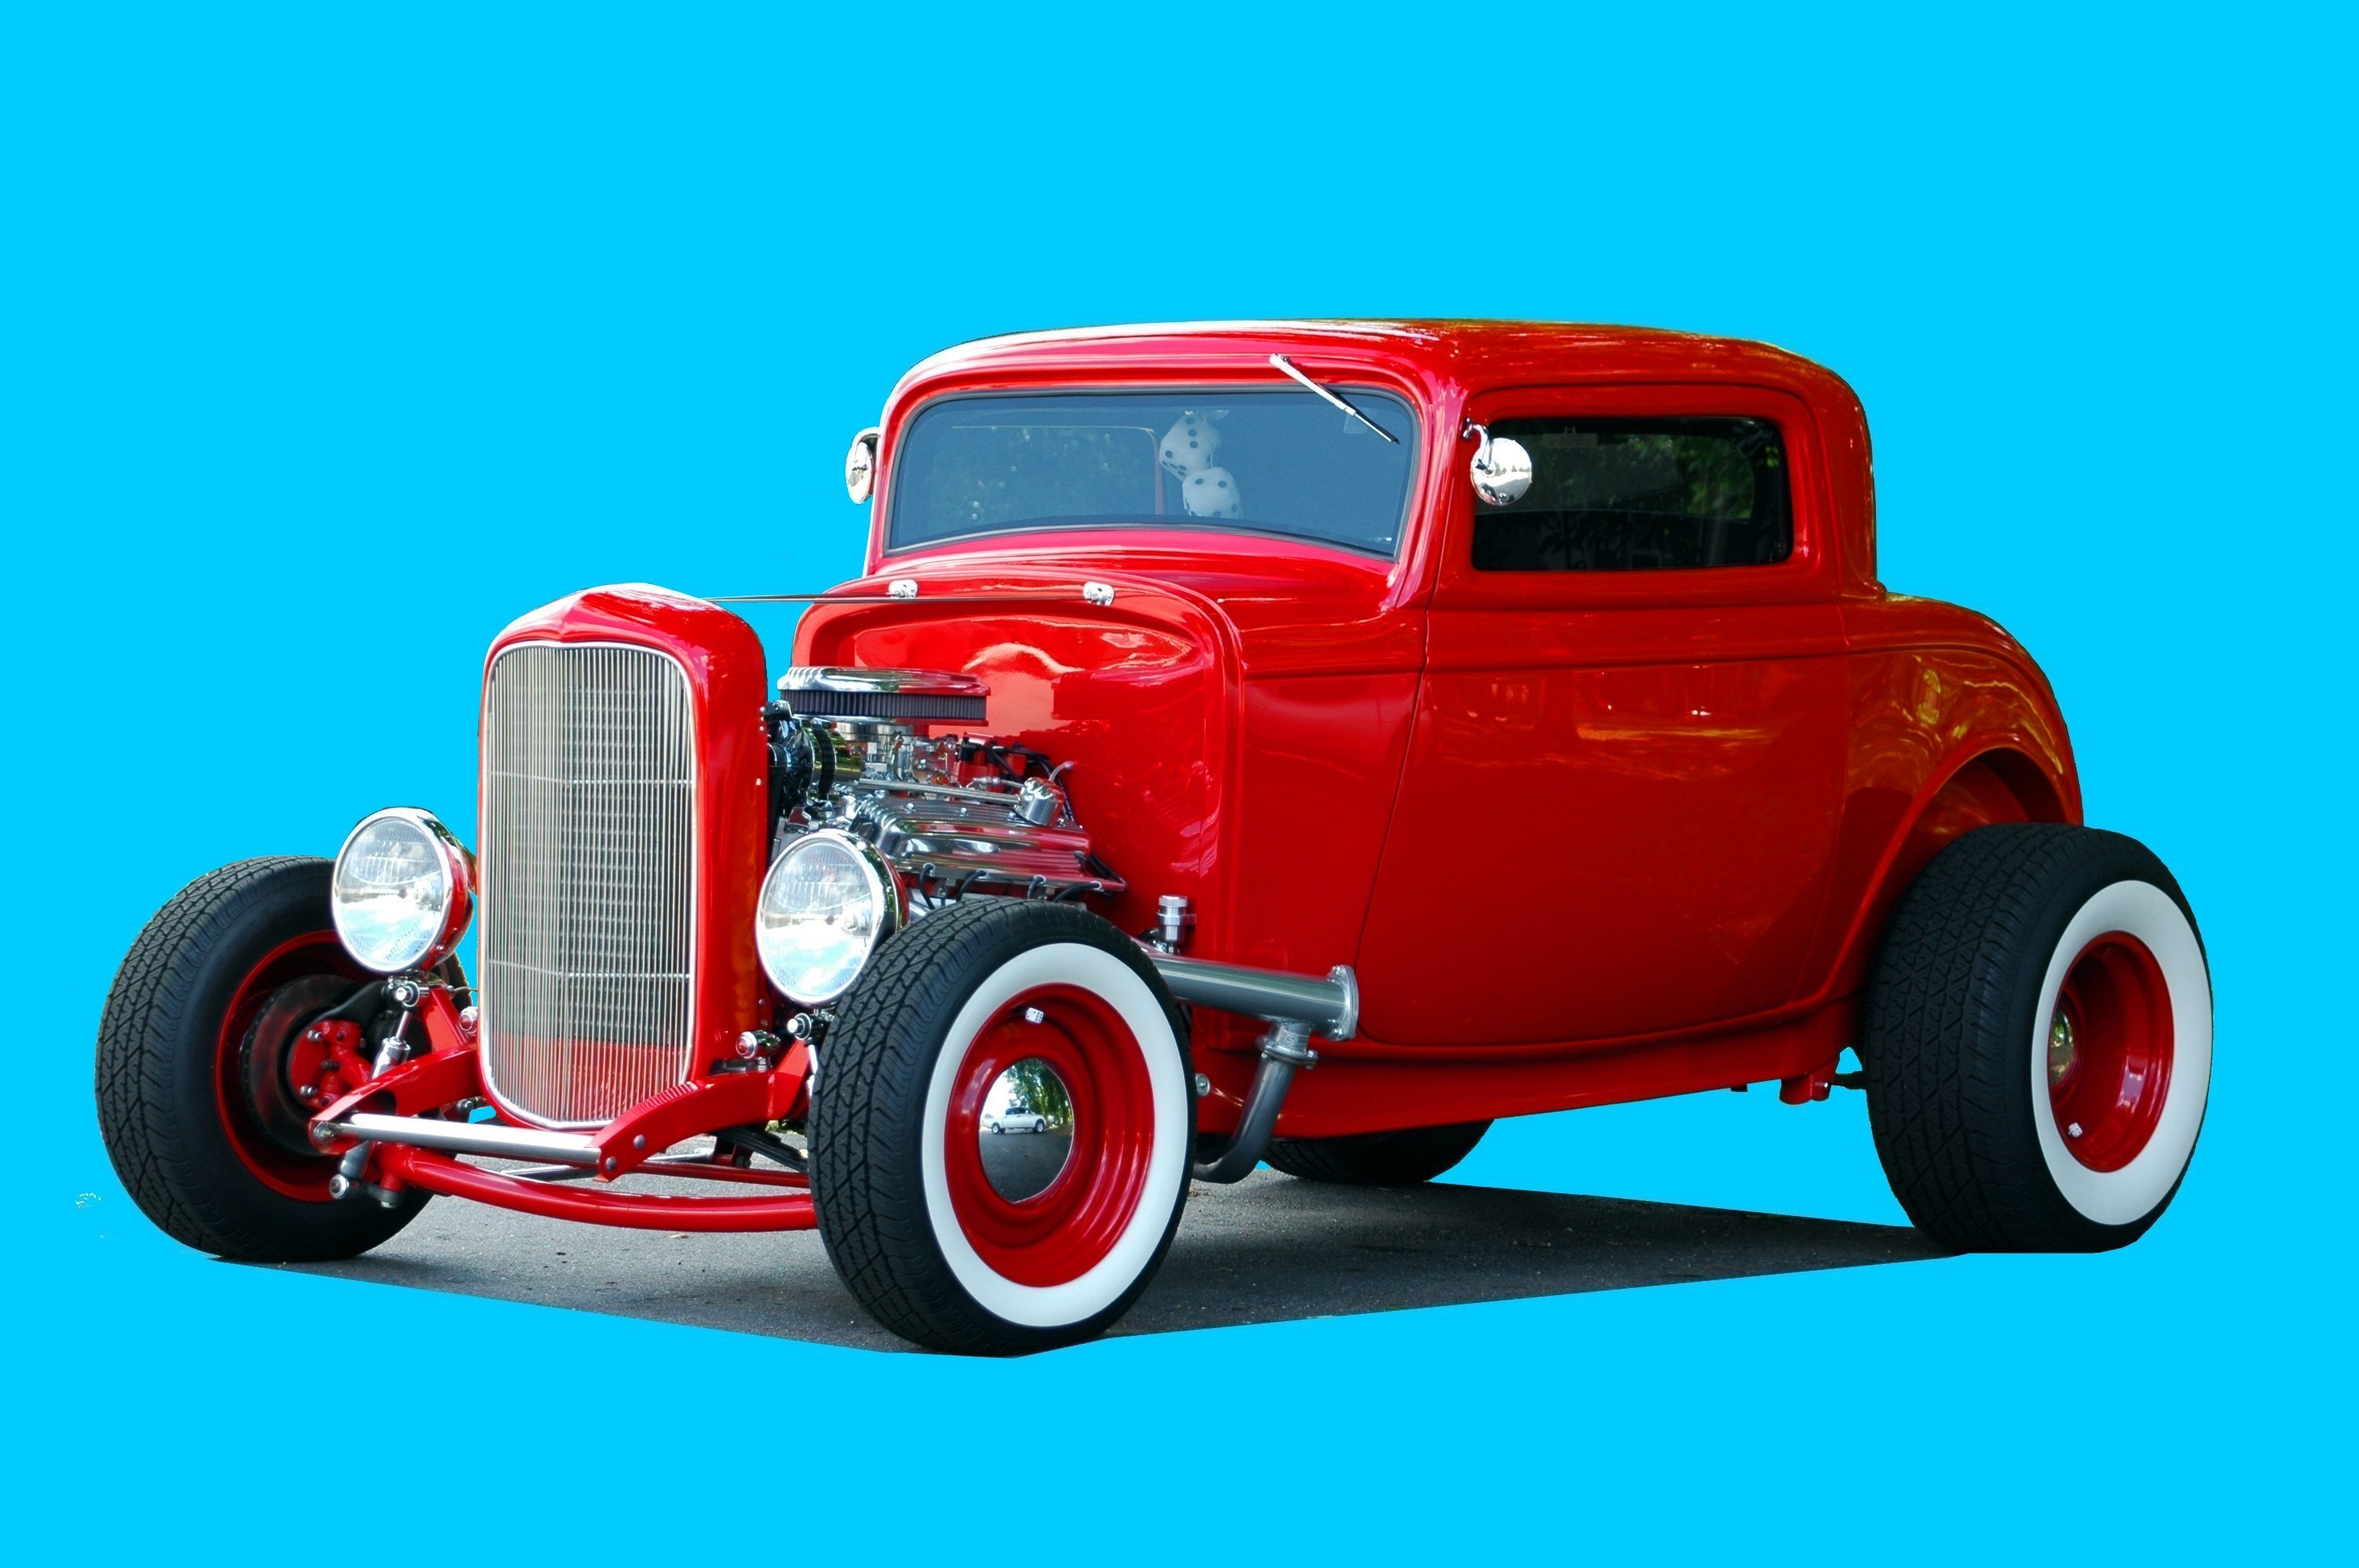
technology, car, vintage, antique, wheel, automobile, retro, old, transportation, transport, red, vehicle, drive, auto, machine, nostalgia, headlight, historic, speed, motor vehicle, vintage car, chrome, ford, design, motor, style, front, classic, restore, classic cars, hot rod, model car, land vehicle, touring car, automobile make, ford model b model 18 model 40